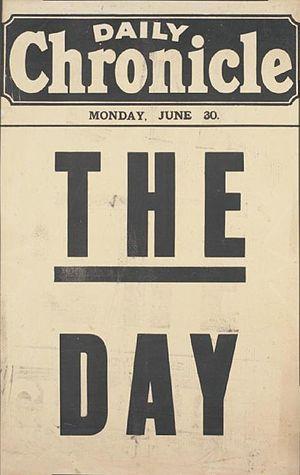
Le Daily Chronicle était un journal quotidien britannique créé en 1872 et qui a fusionné avec le Daily News en 1930.